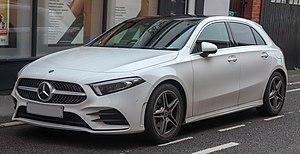
La Mercedes-Benz Classe A est une gamme d'automobile citadine et compacte du constructeur allemand Mercedes-Benz. Elle sera lancée en 1997 puis en 2004, renouvelée en 2012 et enfin en 2018.
Les voitures de tourisme Mercedes-Benz font partie de la division Mercedes-Benz Cars et de Daimler.